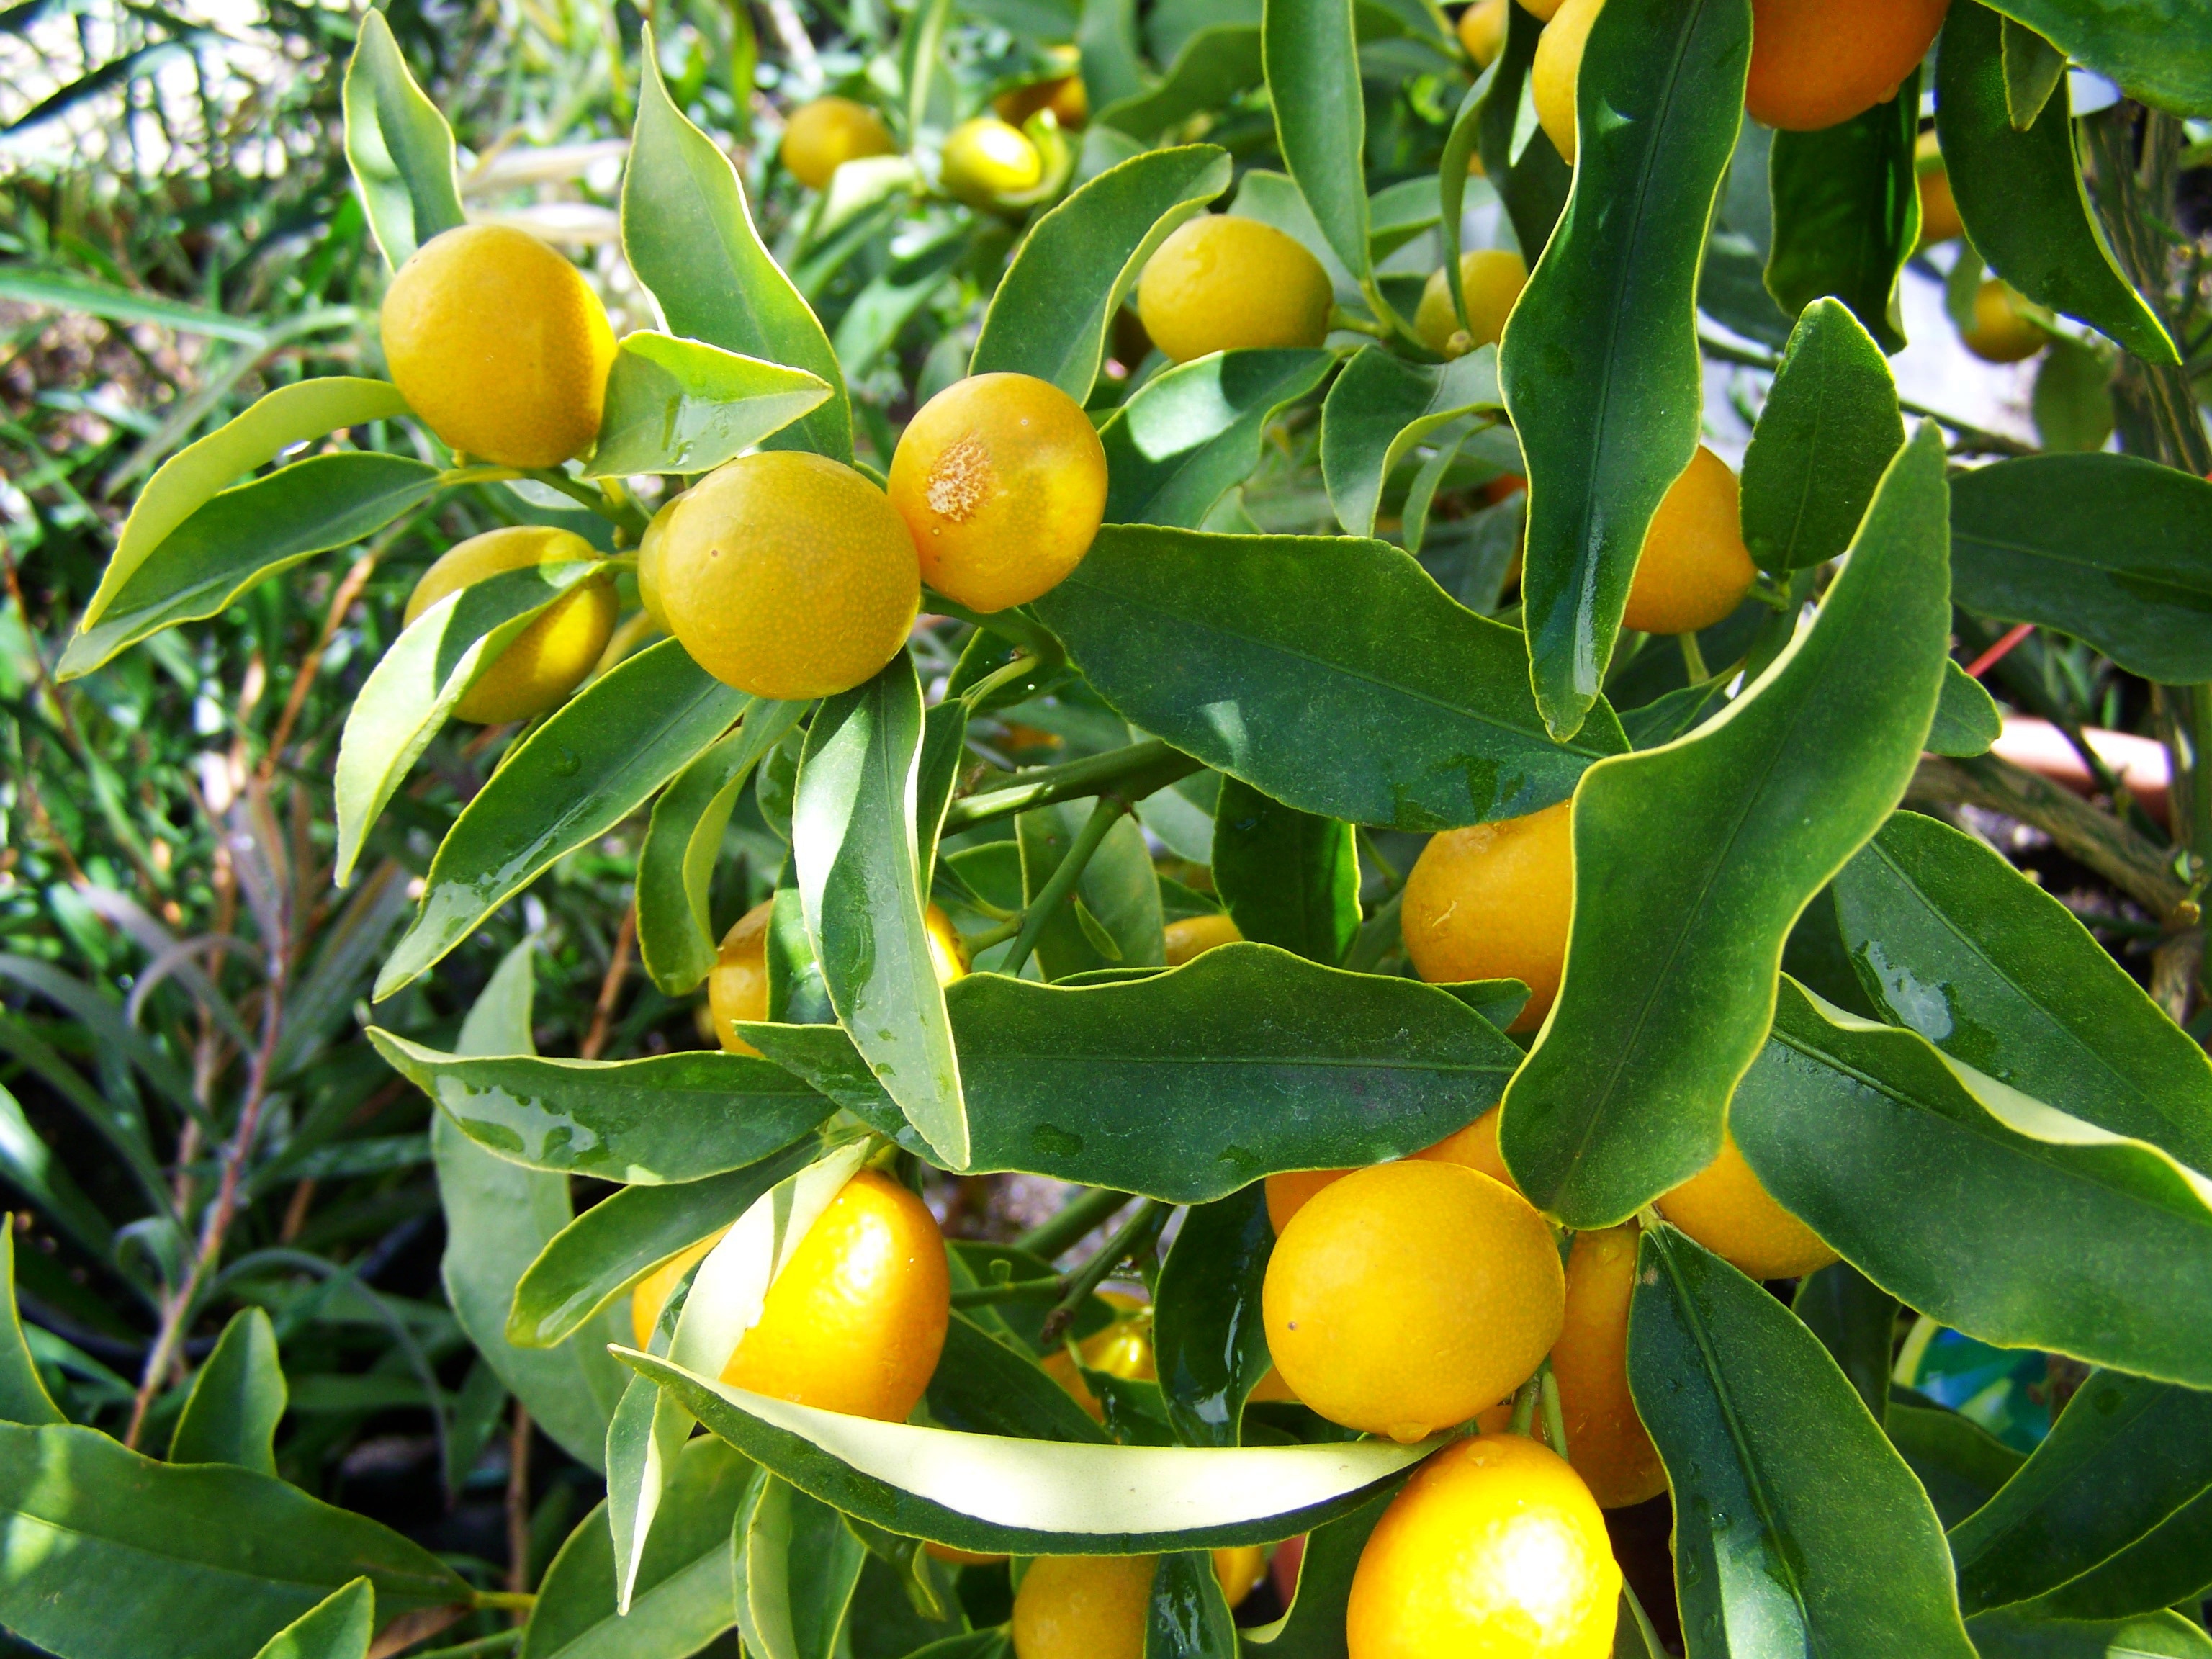
plant, fruit, flower, food, produce, evergreen, lemon, kumquat, citron, citrus, flowering plant, yellow fruit, bitter orange, mandarin orange, land plant, yuzu, calamondin